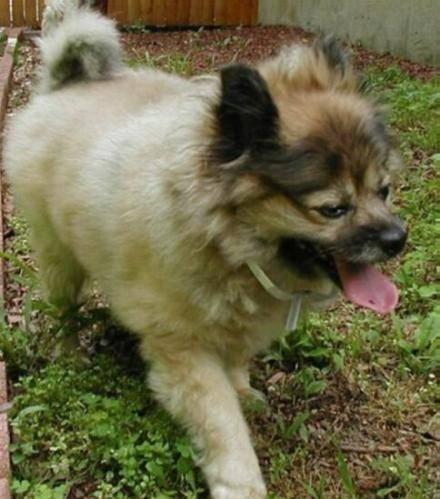
dog